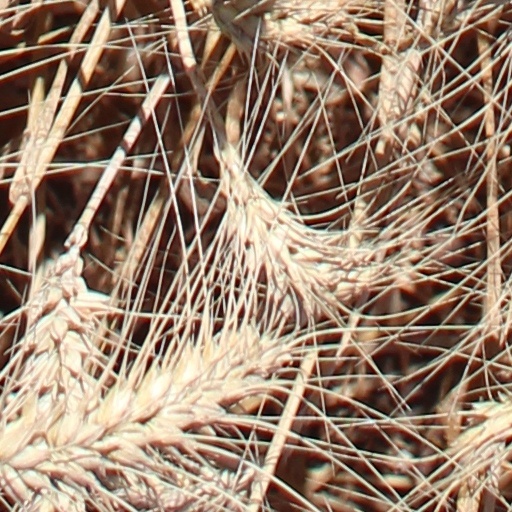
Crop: wheat